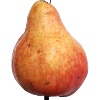
Label: Pear Red 1